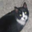
Label: cat